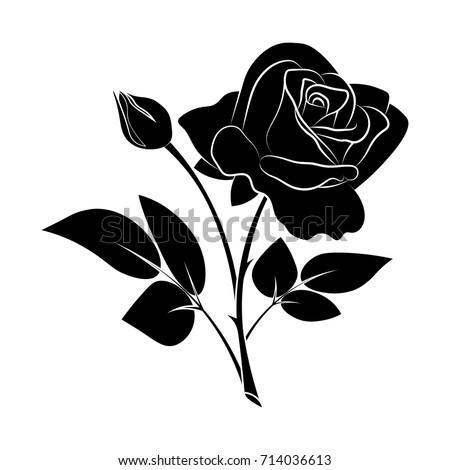
branch of buds of roses with leaves on a white background .